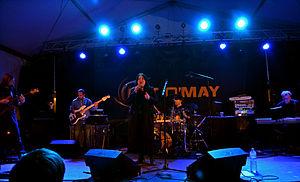
Concert du groupe Children in Paradise (rock celtique progressif) au Festy'Jeanne, festival des Légendes Celtiques, à Plouégat-Moysan le 4 mai 2013.
Plouégat-Moysan [pluegat mwazɑ̃] est une commune du département du Finistère, dans la région Bretagne, en France.